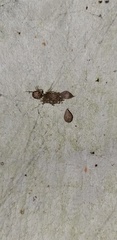
Species: Parasteatoda_tepidariorum